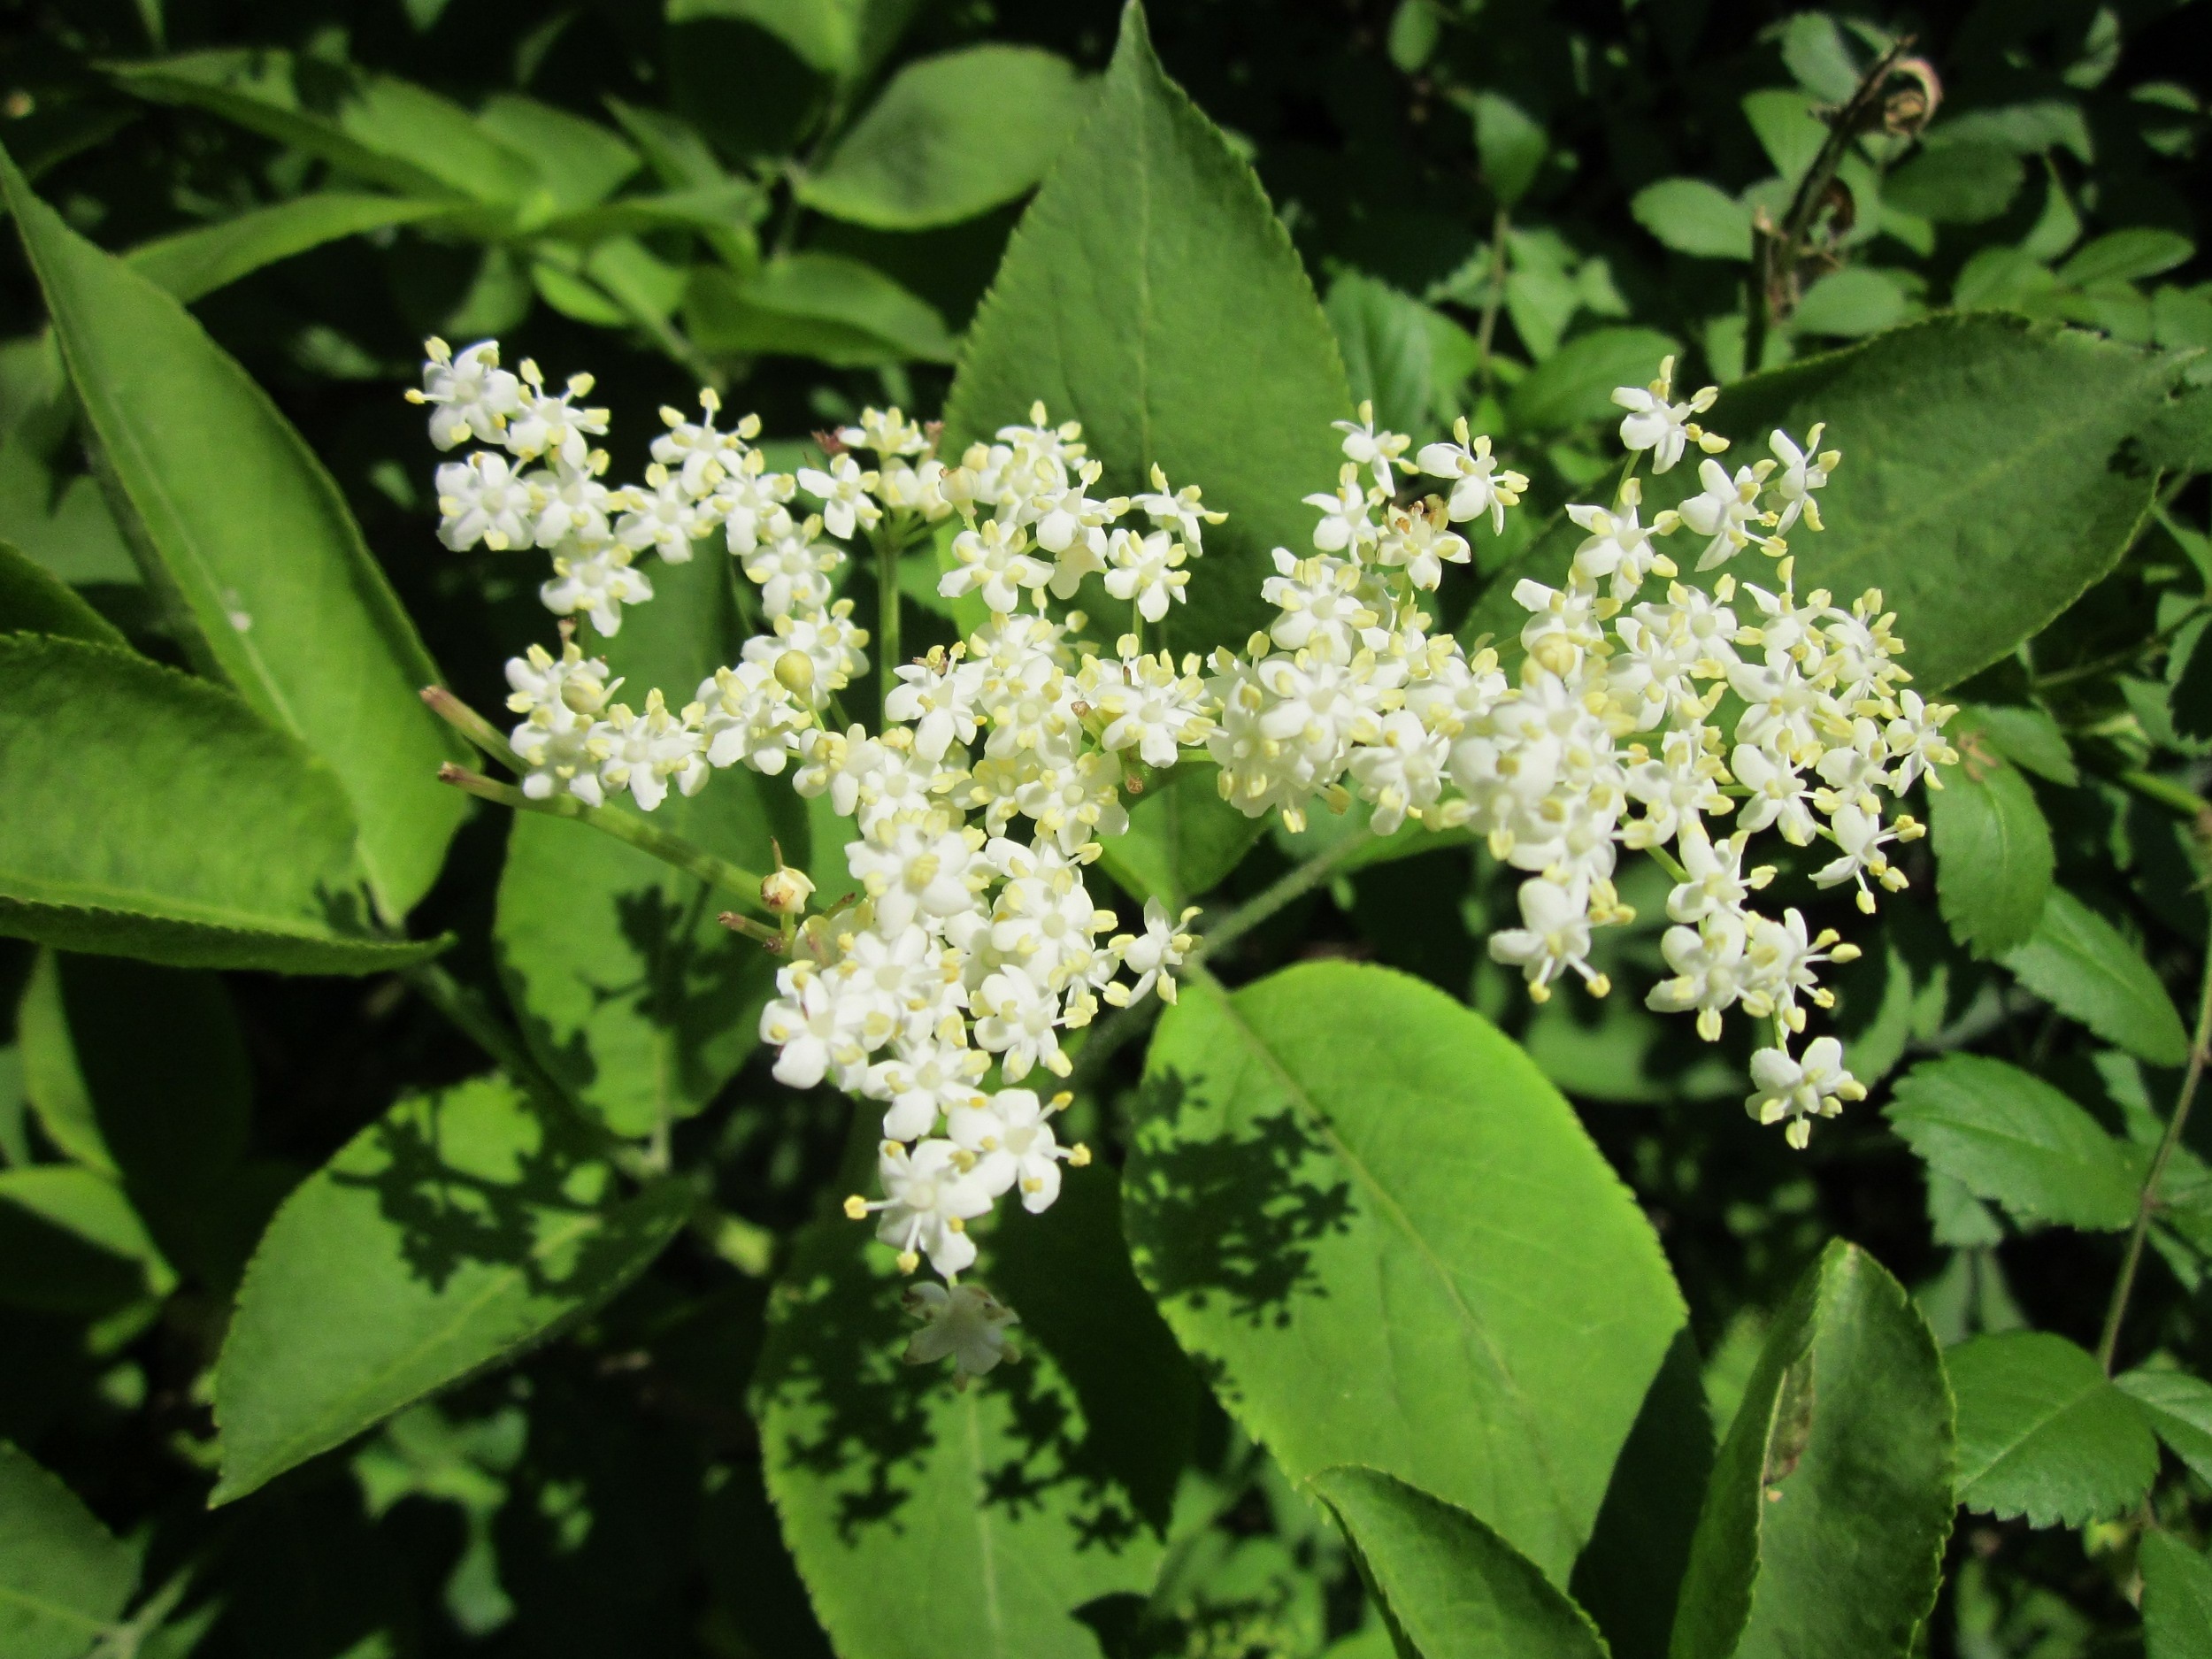
tree, blossom, plant, leaf, flower, food, herb, produce, botany, flora, wildflower, elder, shrub, viburnum, lilac, meadowsweet, species, inflorescence, flowering plant, elderberry, sambucus nigra, black elder, european elder, european elderberry, european black elderberry, land plant